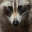
Label: raccoon